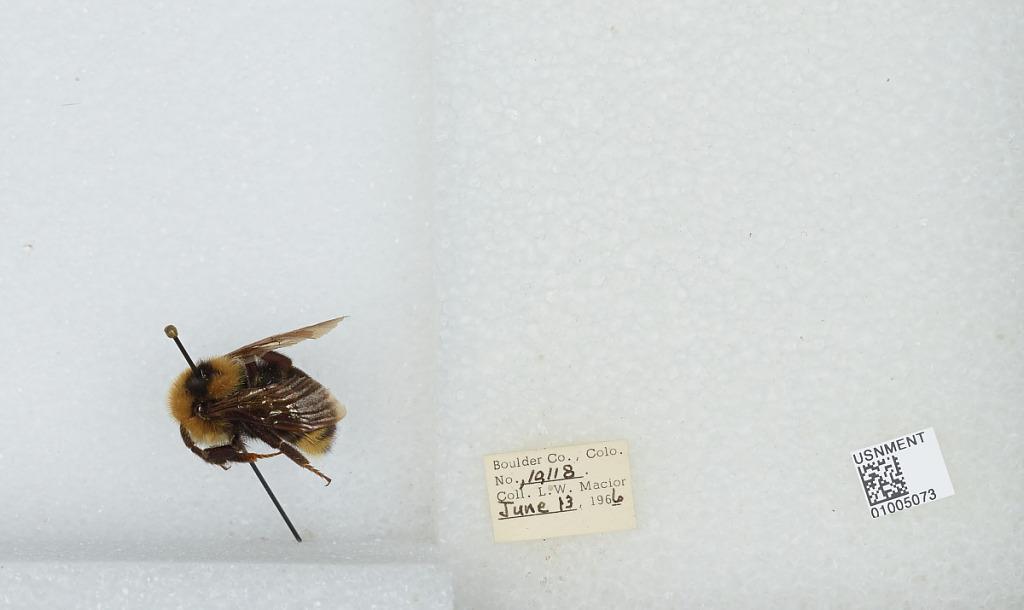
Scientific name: Bombus (Psithyrus) insularis (Smith)
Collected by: L. Macior
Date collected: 1966-6-13
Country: United States
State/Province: Colorado
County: Boulder
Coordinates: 40.015, -105.27